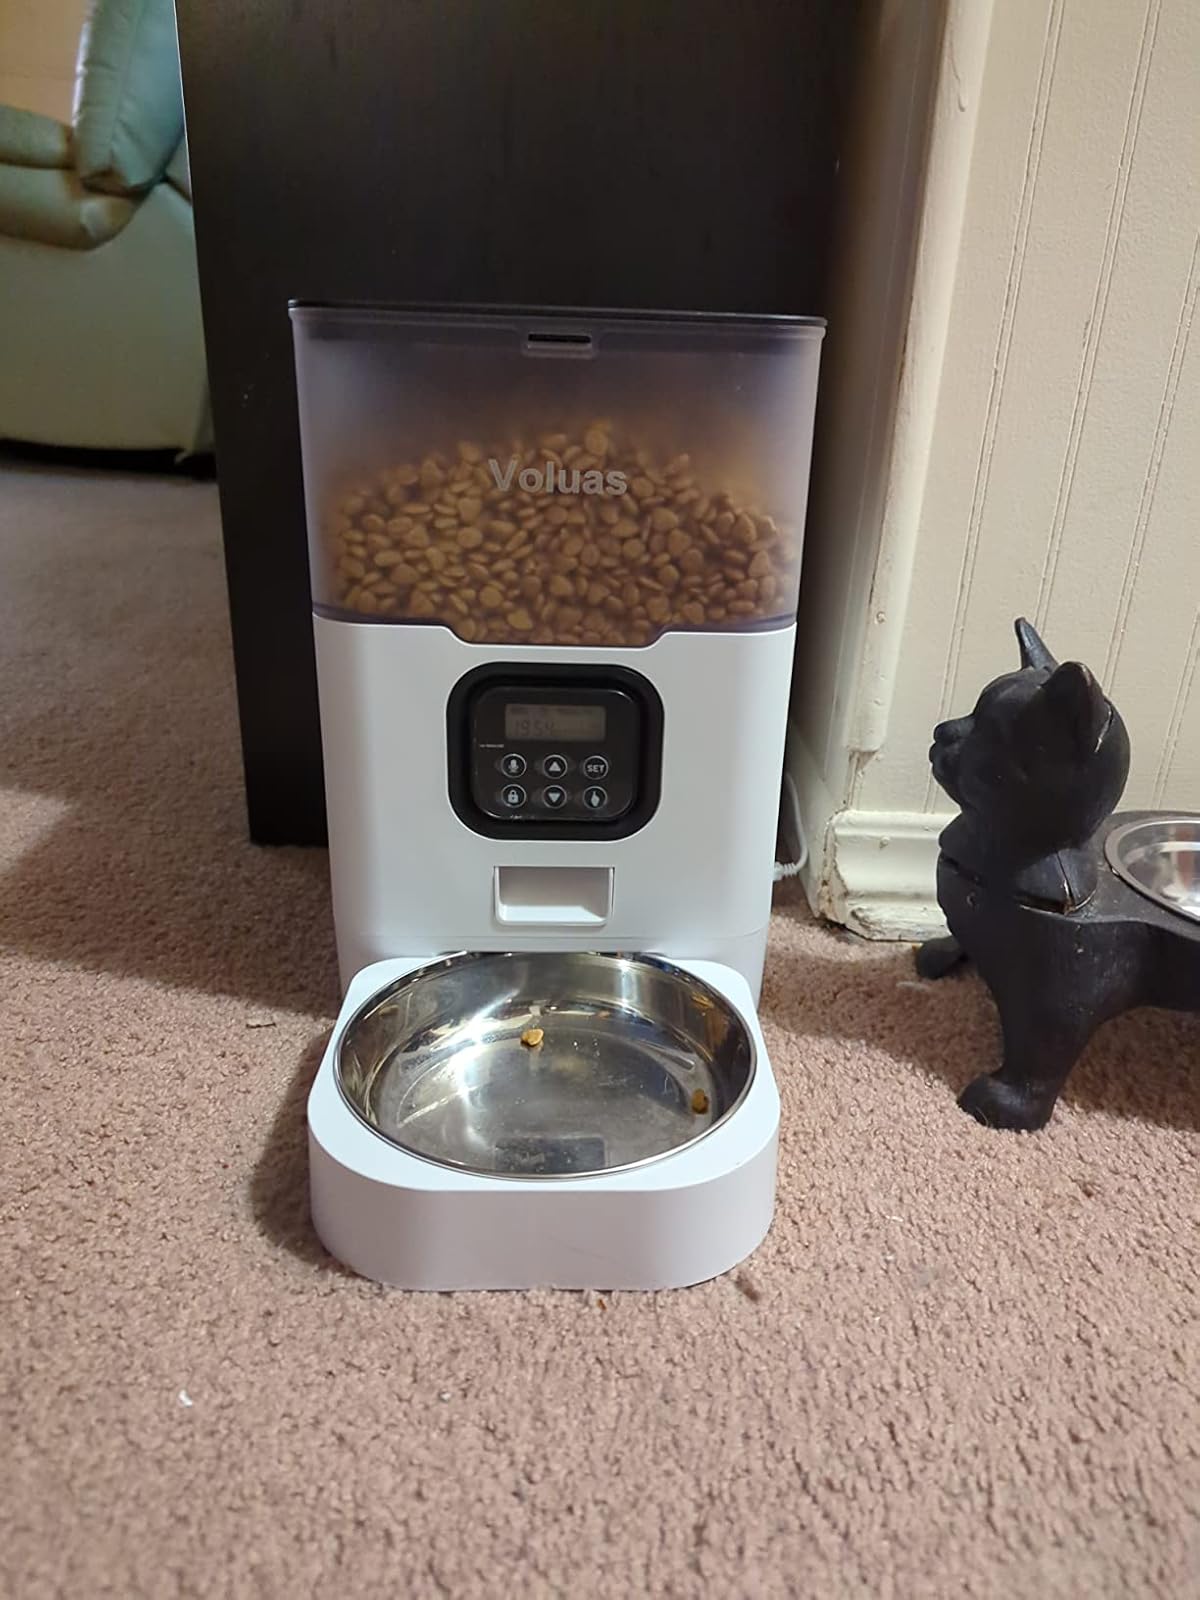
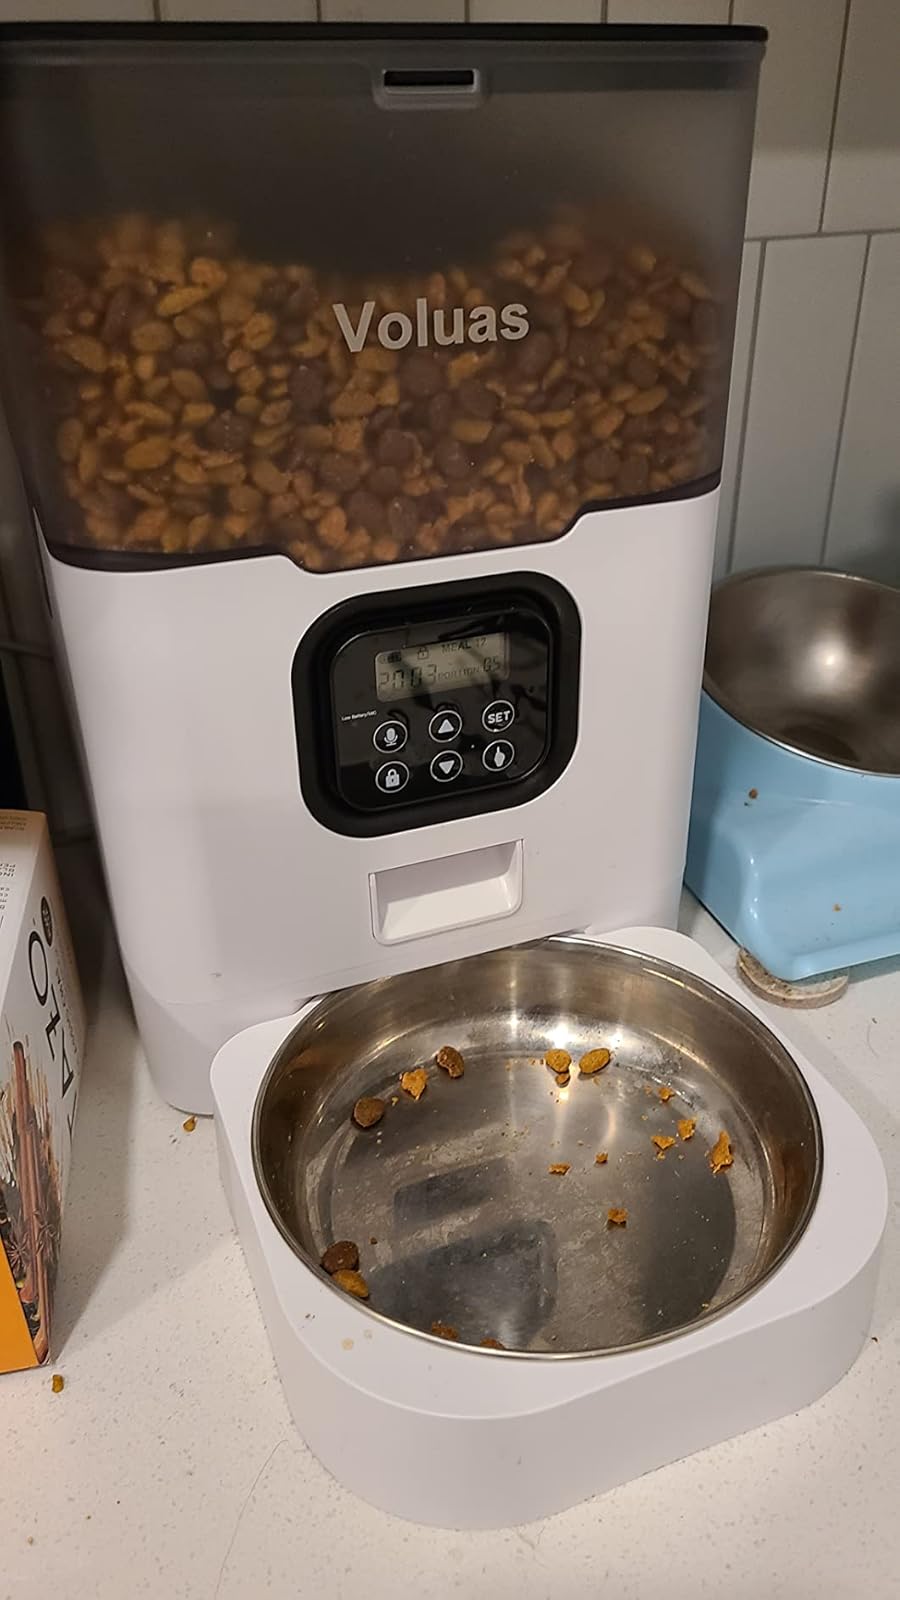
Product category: items_feeder
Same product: yes